(308635) 2005 YU55

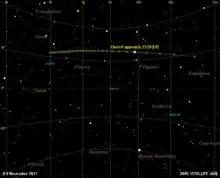
Apparent trajectory on 8–9 November 2011.

In February 2010, was rated 1 on the Torino Scale for a potential pass near Earth on 10 November 2103, that posed no unusual level of danger. On 19 April 2010, radar ranging by the Arecibo radio telescope reduced uncertainties about the orbit by 50%. This improvement eliminated any possibility of an impact with Earth within the next 100 years. It was removed from the Sentry Risk Table on 22 April 2010 and as such it now has a rating of 0 on the Torino Scale. It is now known that on 10 November 2103 will be roughly 2 AU from Earth.